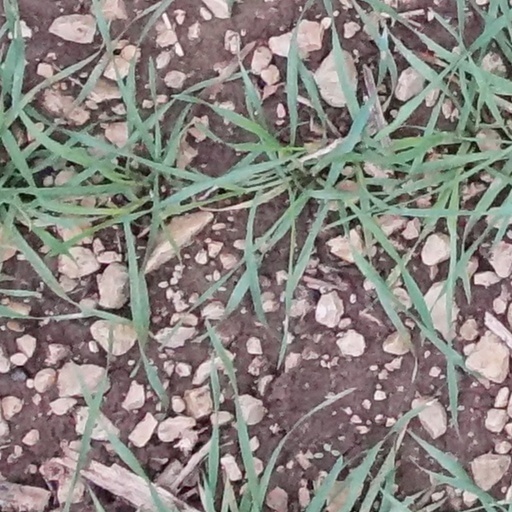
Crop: wheat